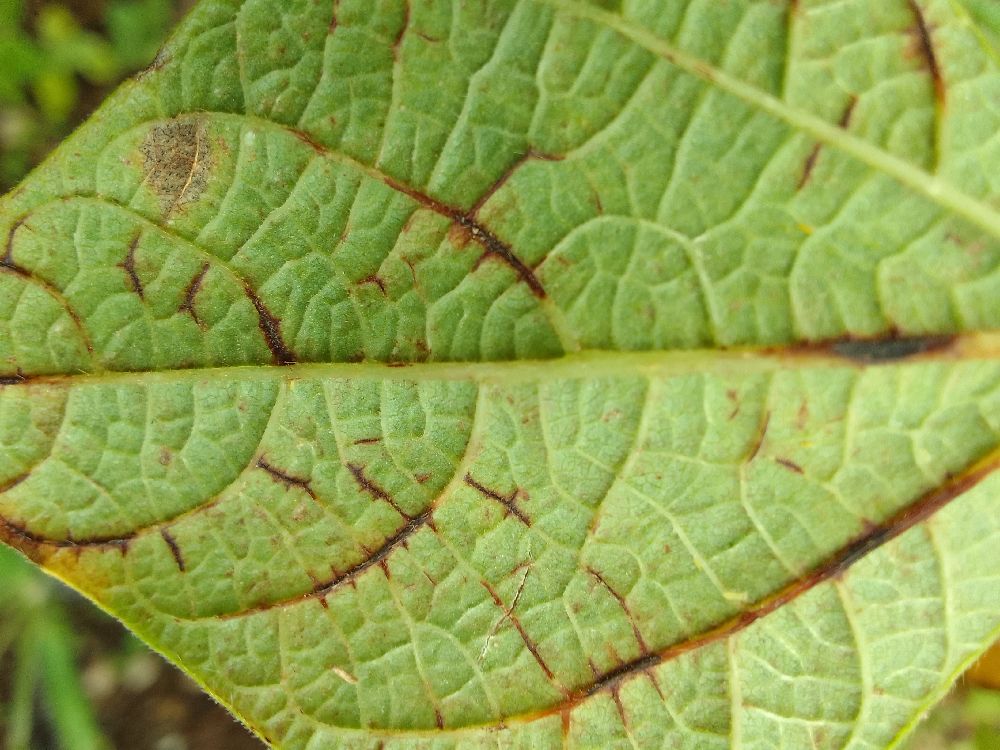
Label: anthracnose